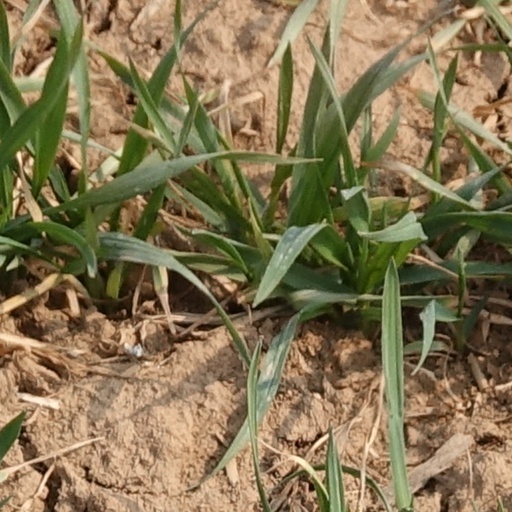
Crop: wheat